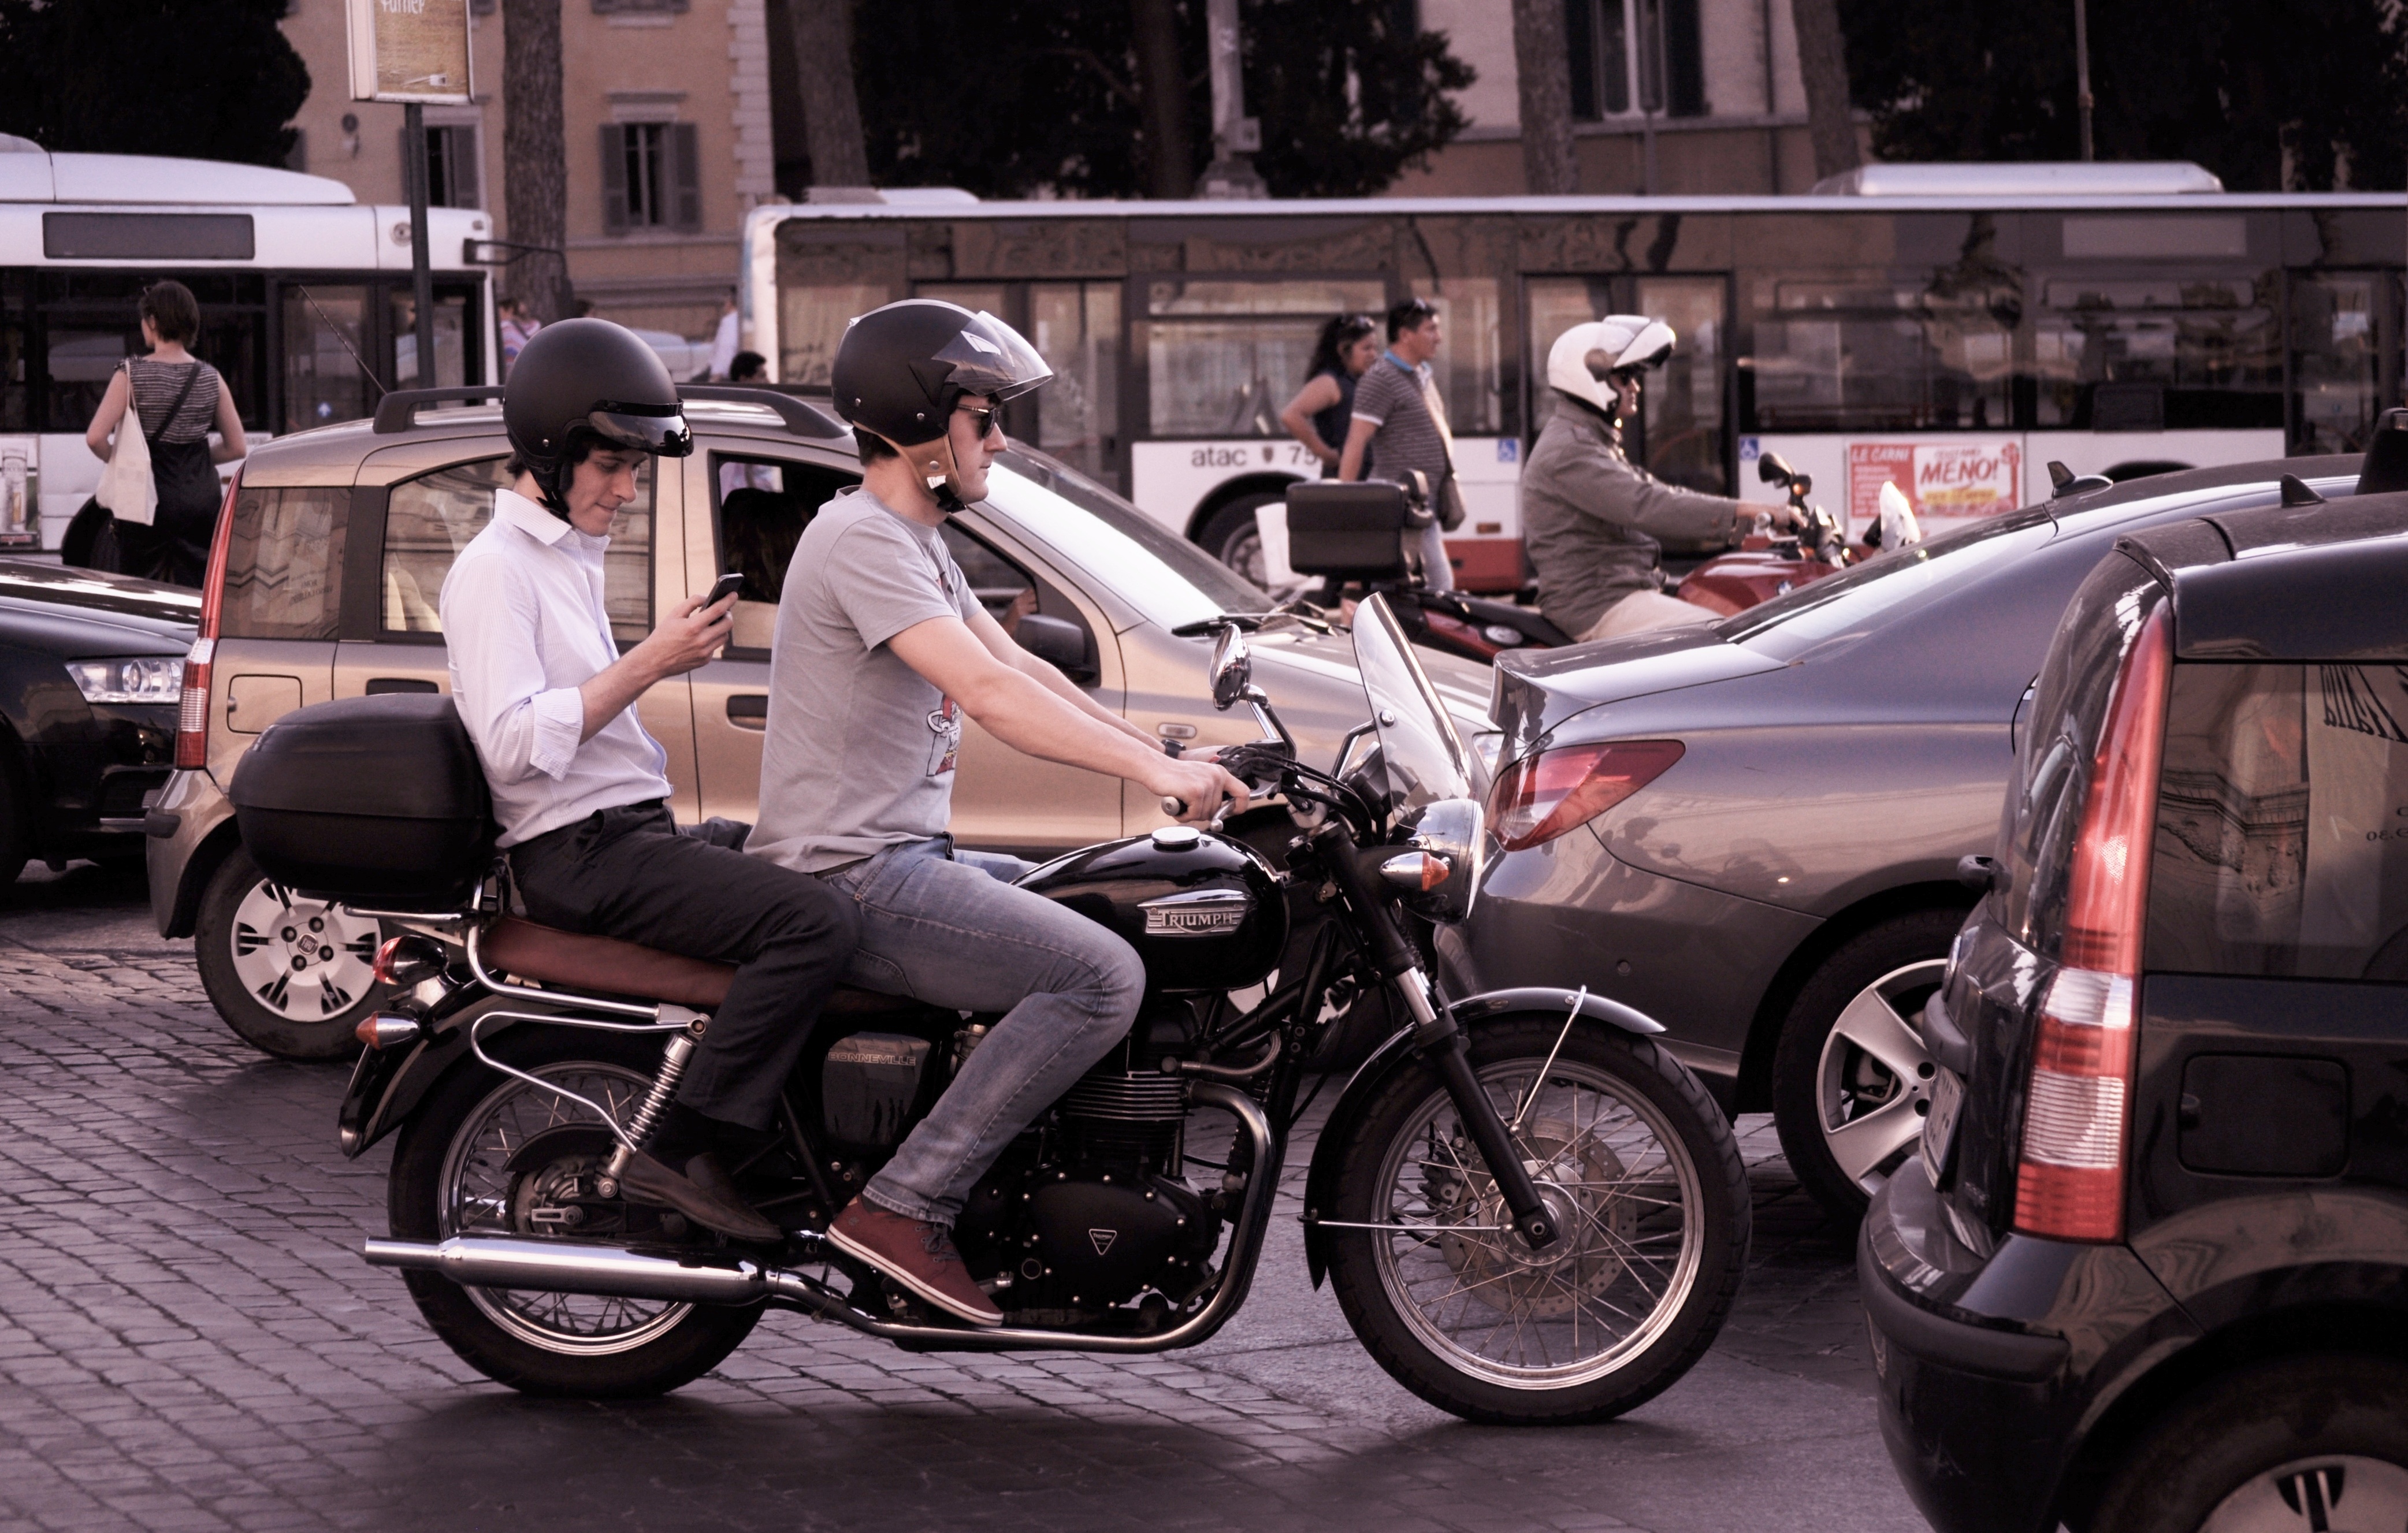
traffic, street, car, bicycle, city, urban, vehicle, motorcycle, motorbike, streets, cars, roads, helmets, motorcycling, mode of transport, automobile make